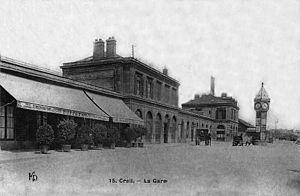
La gare de Creil vers 1900.
La gare de Creil est une gare ferroviaire française de la ligne de Paris-Nord à Lille, située sur la rive droite de l'Oise, dans le département de l'Oise, en région Hauts-de-France. Ses installations sont établies pour la plus grande partie sur le territoire de la commune de Creil, la partie nord de celles-ci se trouvant sur le territoire de Nogent-sur-Oise. Le centre-ville de Creil, sur la rive gauche de la rivière, est à environ un kilomètre au sud-est de la gare.
L'histoire de la ville de Creil commence à l'époque néolithique. Cependant, la première mention d'un lieu nommé « Creil » date de 633. La ville se développa au Moyen Âge mais son importance s'accrut avec l'arrivée du chemin de fer et la révolution industrielle. Détruite en grande partie par les bombardements de la Seconde Guerre mondiale, la ville fut reconstruite dans les années 1950 et son économie se diversifia permettant une forte augmentation du nombre de ses habitants.